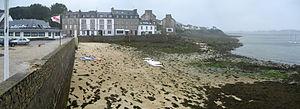
Landéda [lɑ̃deda] est une commune du département du Finistère, dans la région Bretagne, en France.